Anglo-French War (1778–1783)

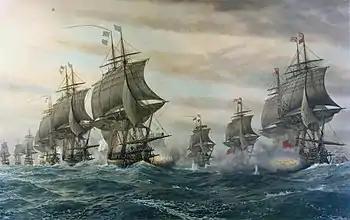
Battle of the Virginia Capes

The British fleet was further reinforced in January 1779 by ten ships of the line under Admiral John Byron, who assumed command of the British Leeward Islands station. Throughout the first half of 1779 both fleets received further reinforcements, after which the French fleet was superior to that of the British. Furthermore, Byron departed St. Lucia on 6 June in order to provide escort services to British merchant ships gathering at St. Kitts for a convoy to Europe, leaving d'Estaing free to act. D'Estaing and de Bouillé, seized the opportunity to begin a series of operations against nearby British possessions. Their first target was the isle of Saint Vincent, south of St. Lucia. It fell on 18 June, and d'Estaing turned his attention to other islands. He had hoped to capture Barbados, a key British possession, but after making no progress against the prevailing easterly trade winds, he turned his attention instead to Grenada. The French fleet arrived off Grenada on 2 July, and stormed its main defences beginning late on 3 July. Terms of capitulation were agreed on the 4th.